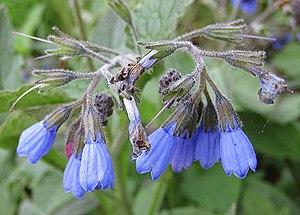
La Consoude du Caucase est une plante vivace de la famille des Boraginacées.